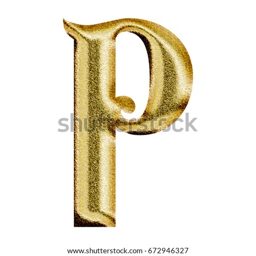
sparkling shiny gold uppercase or capital letter p in a 3d illustration with a golden color rough textured metallic surface and ancient antique font isolated on a white background with clipping path .